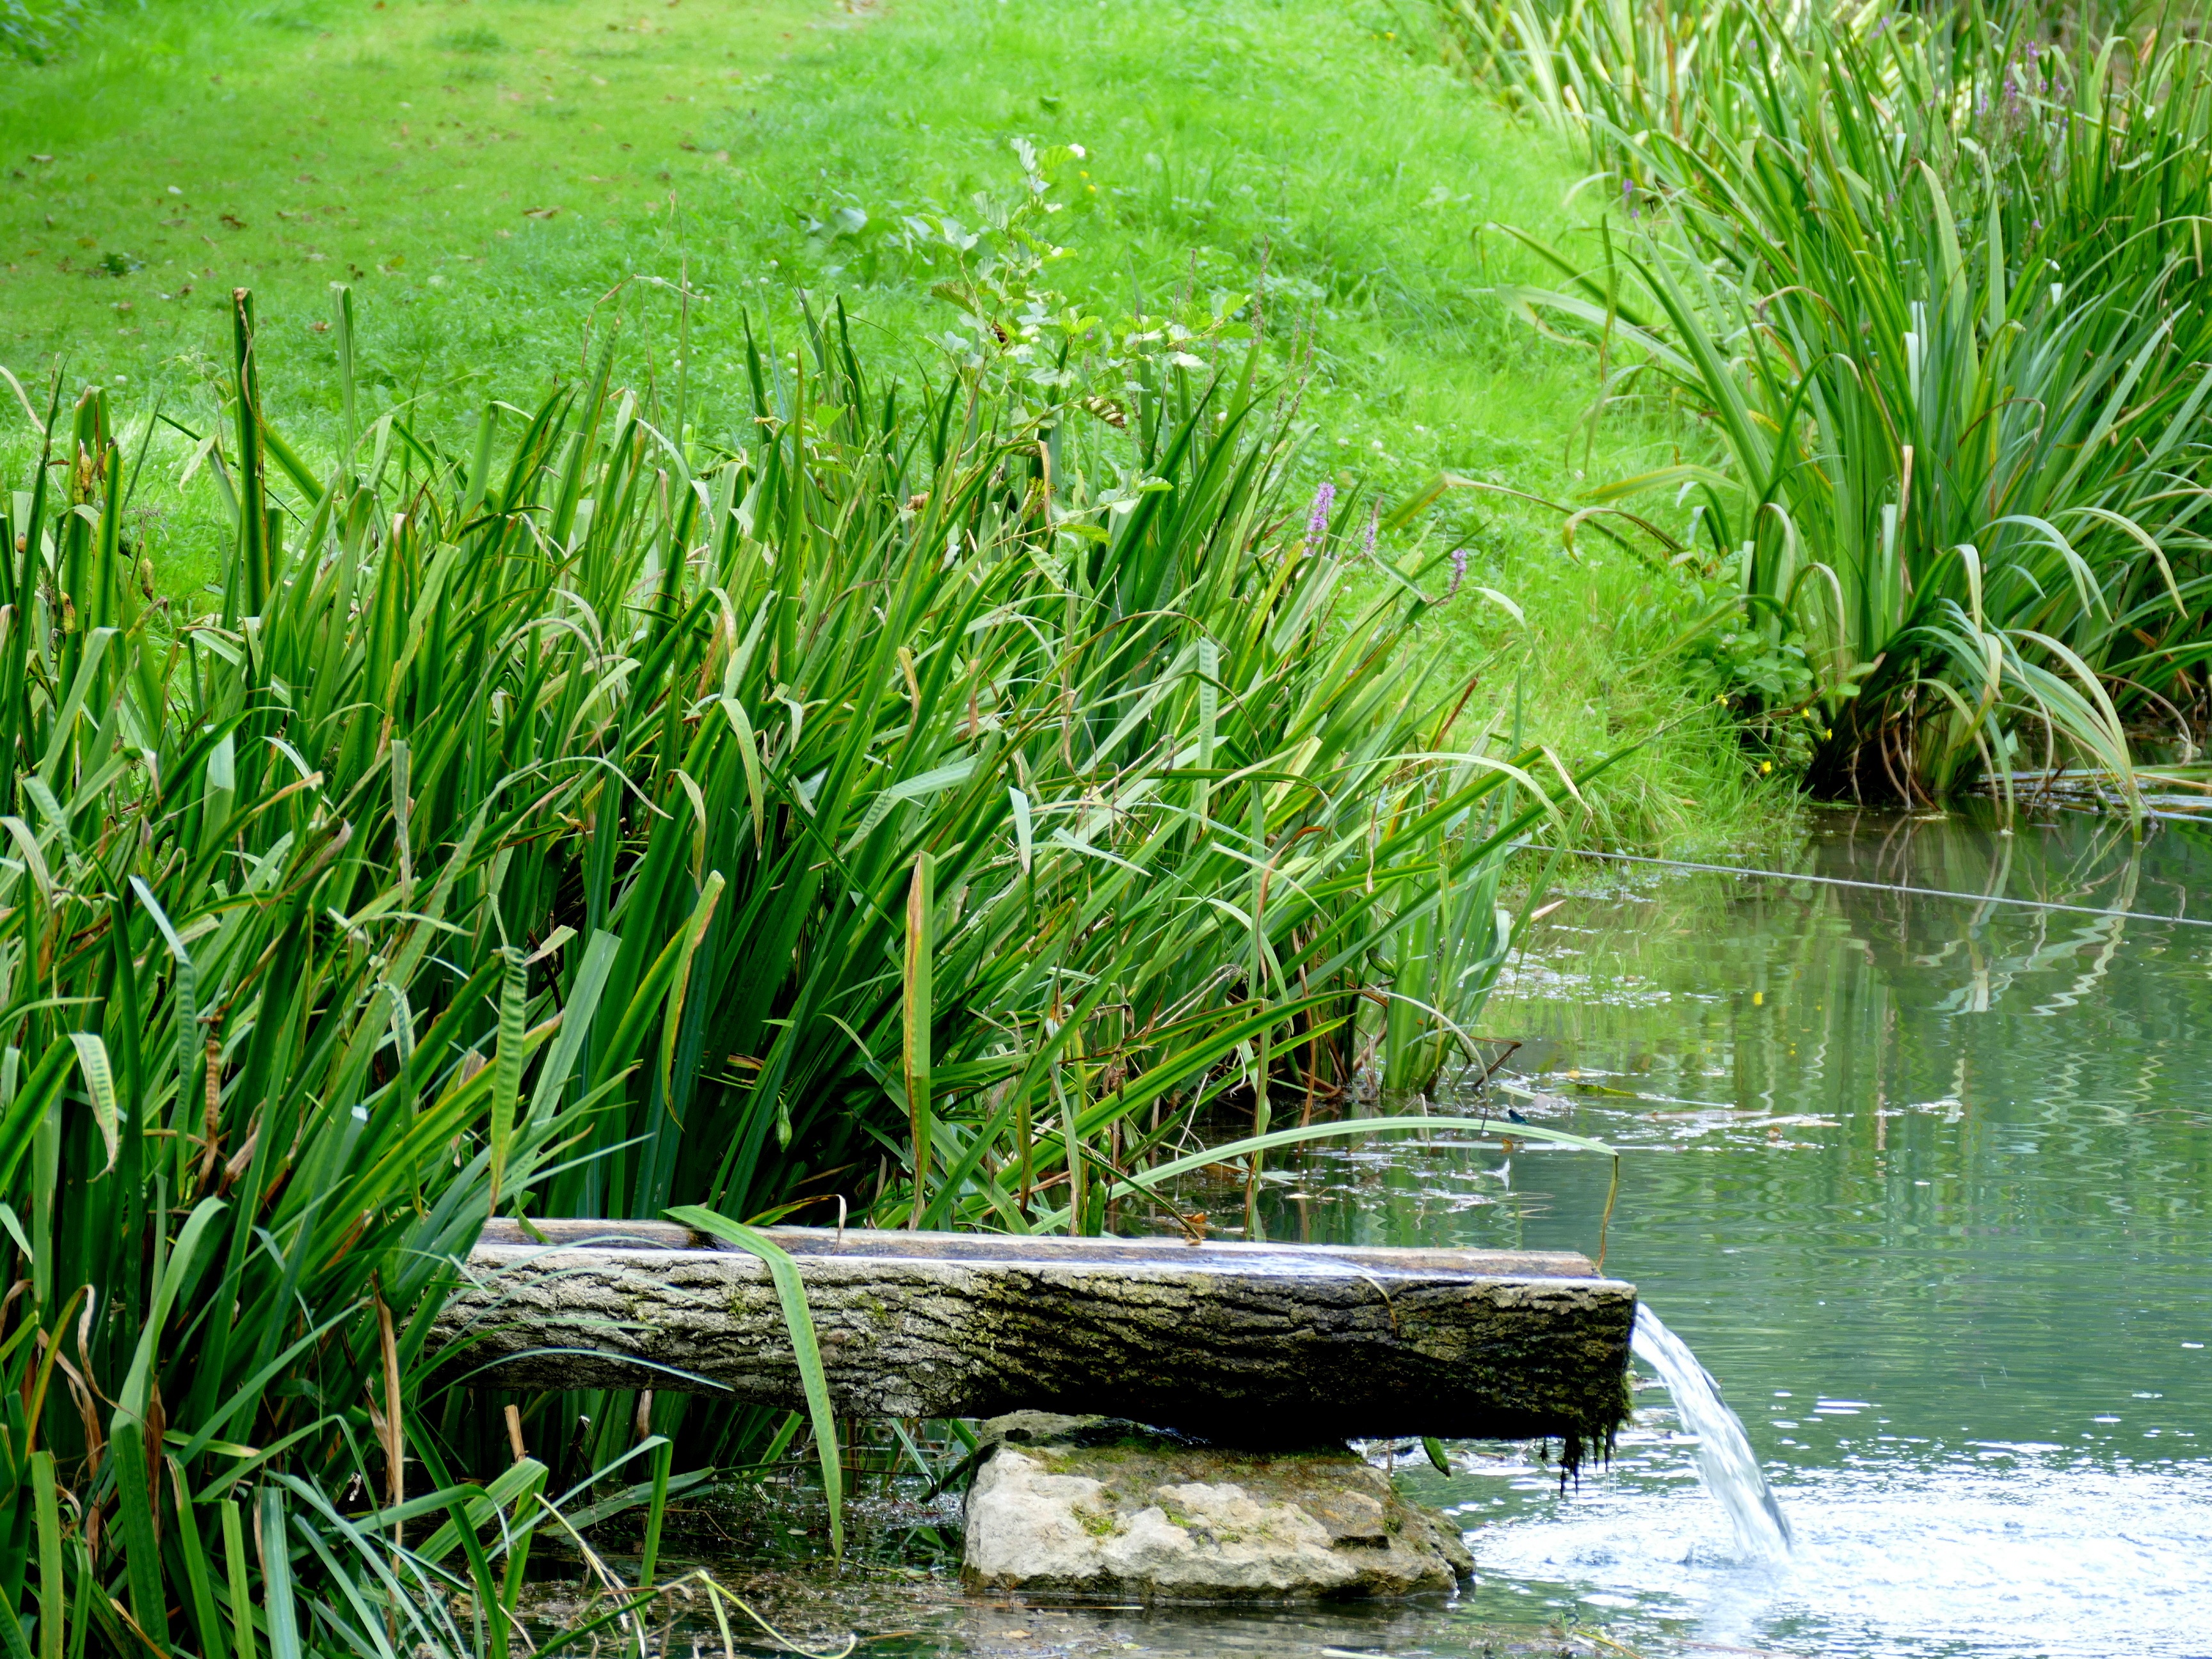
water, nature, grass, swamp, plant, lawn, flower, lake, reed, pond, stream, green, botany, garden, aquatic plant, lakeside, bank, wetland, fountain, habitat, waters, ecosystem, paddy field, fish pond, natural environment, grass family